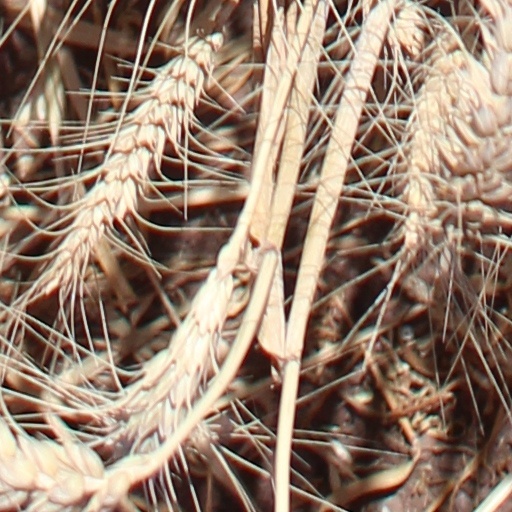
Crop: wheat